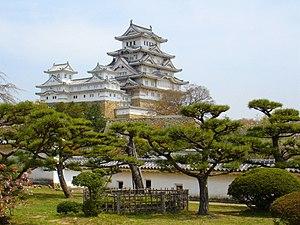
Chateau de Himeji Photo personnelle